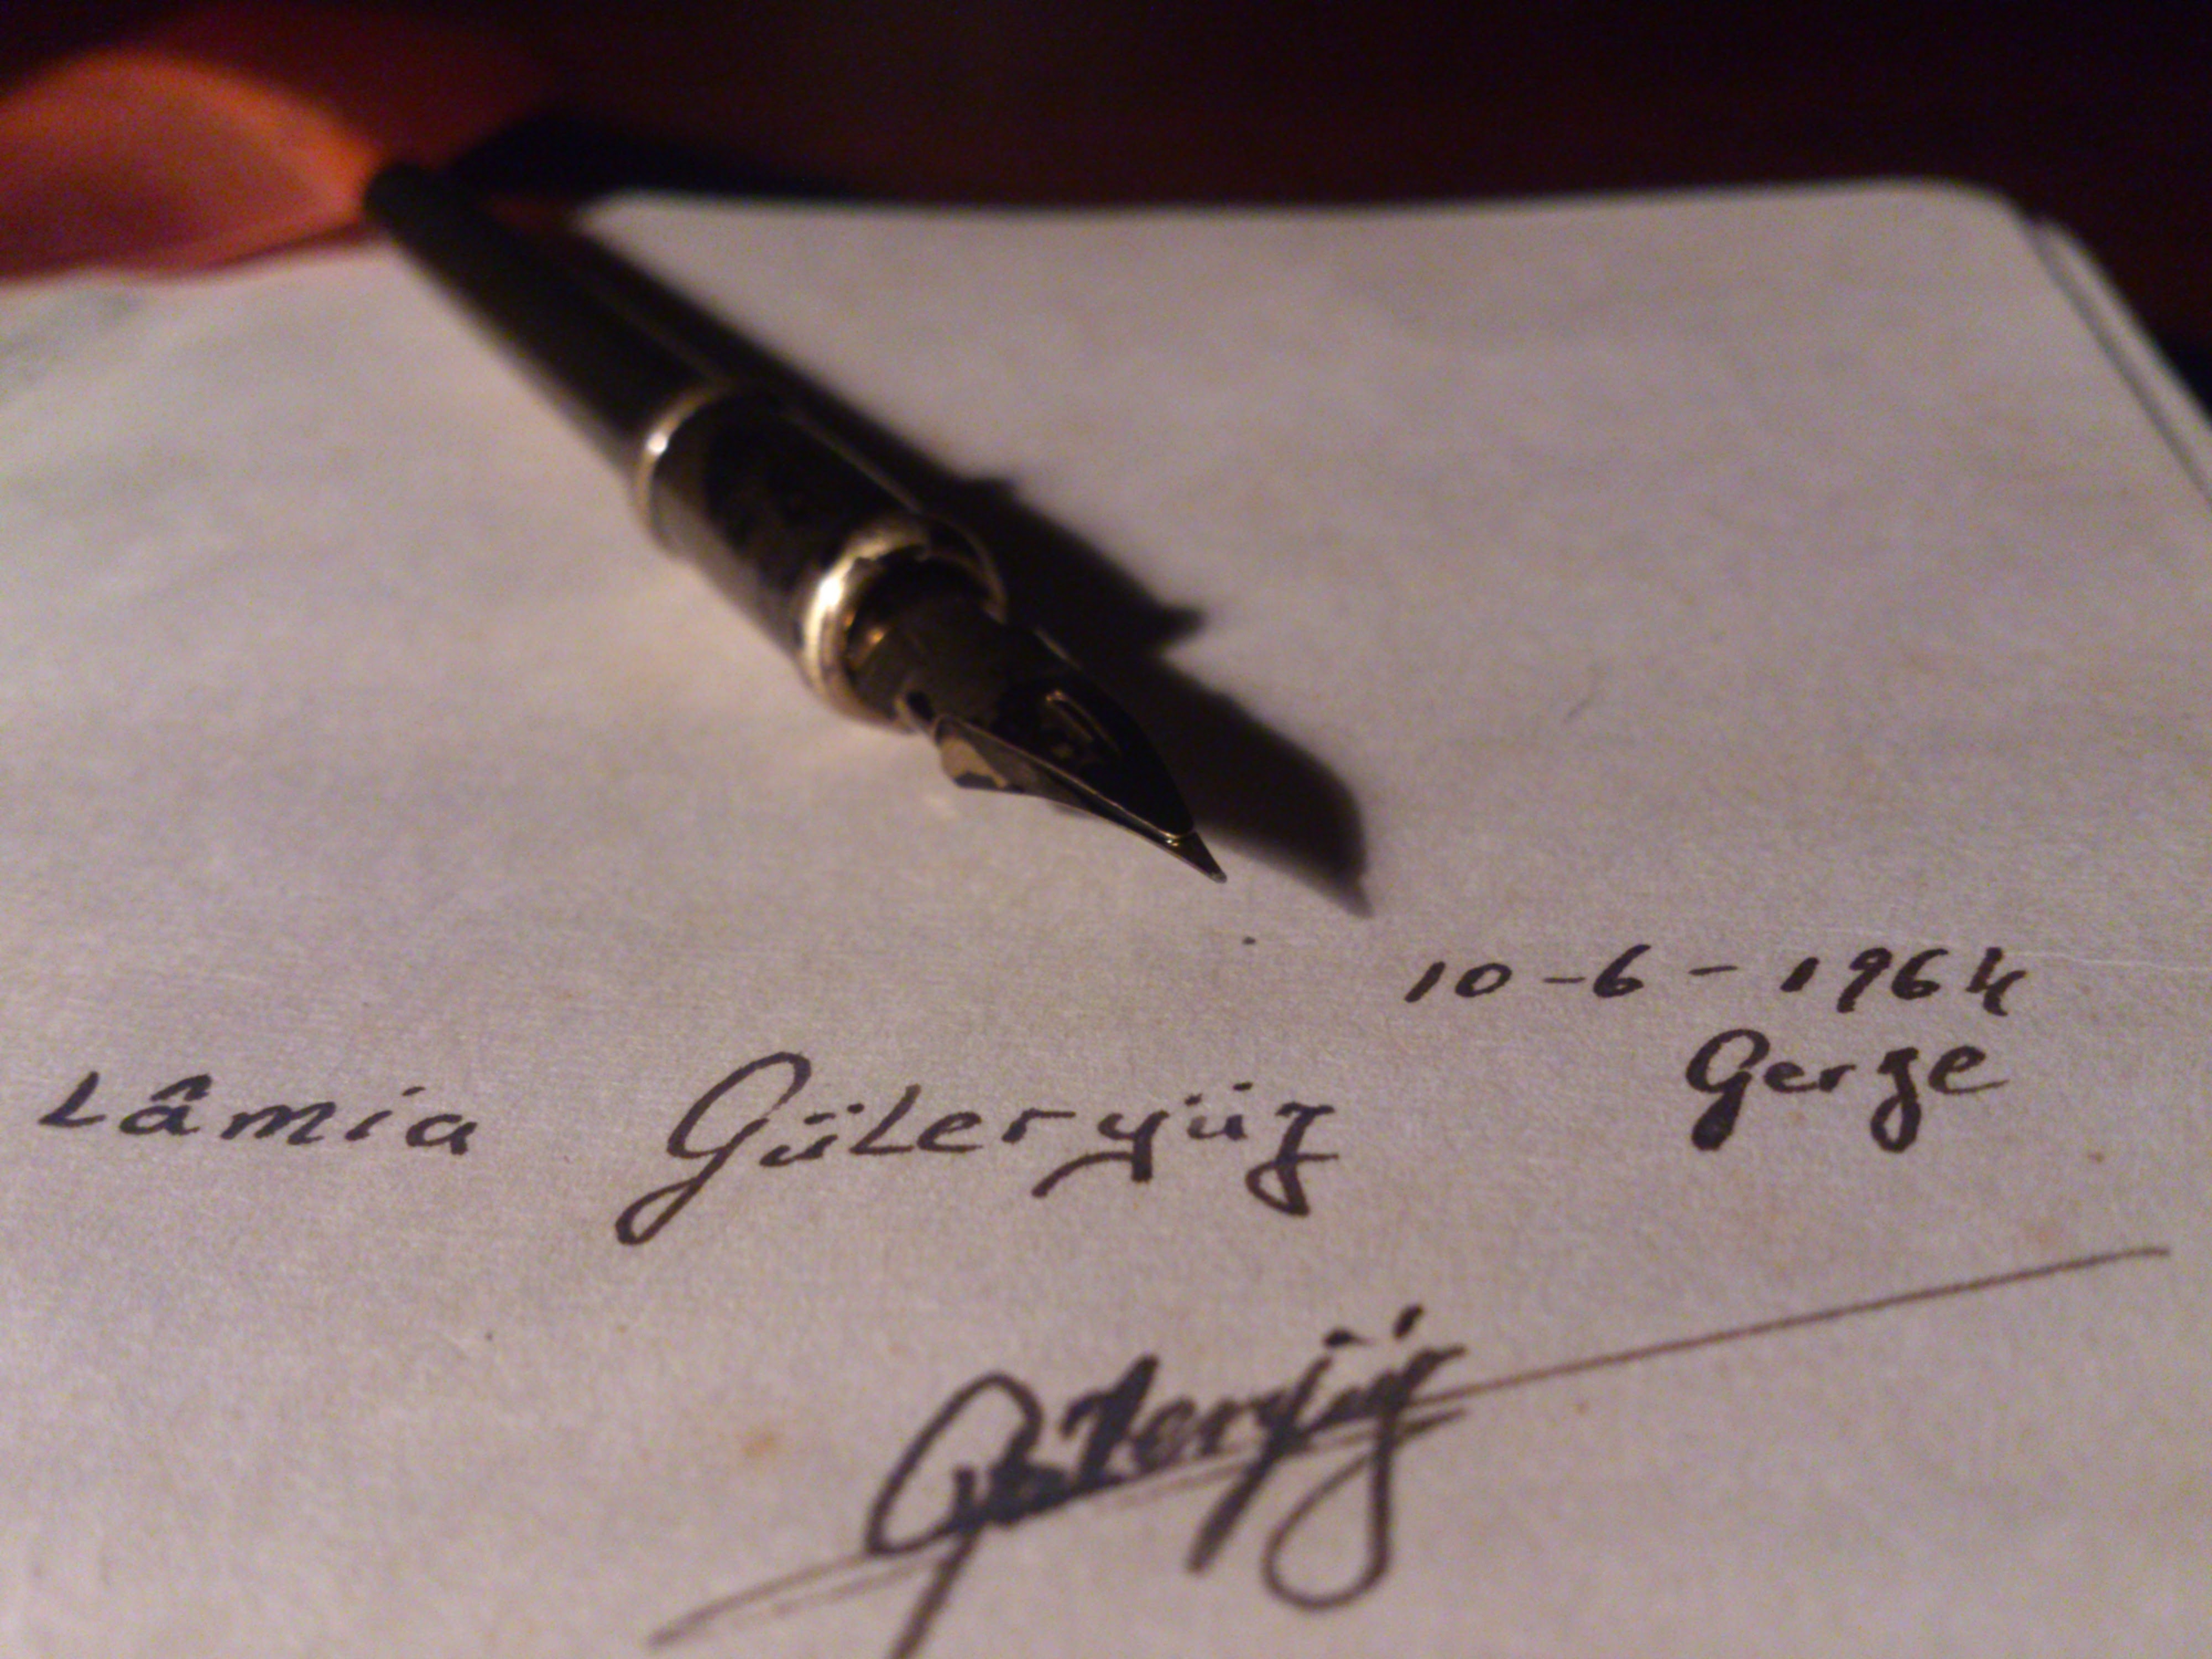
notebook, writing, pen, sketch, drawing, manuscript, handwriting, calligraphy, souvenir, poetry, older notebooks, feather pen, defense group